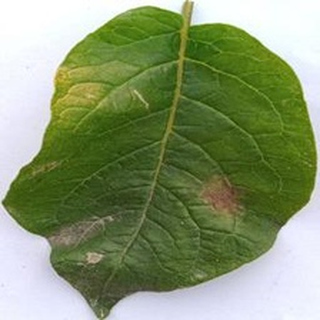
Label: potato_late_blight